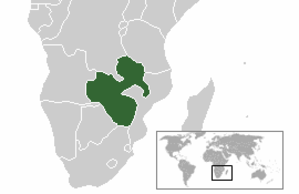
L’histoire de la Rhodésie du Sud correspond à la période durant laquelle le Zimbabwe actuel était une colonie britannique de 1890 jusqu'à l’indépendance du pays en 1980.
La fédération de Rhodésie et du Nyassaland ou fédération d'Afrique centrale regroupait les colonies du Nyassaland, de Rhodésie du Nord et de Rhodésie du Sud. Elle constituait une expérimentation coloniale mise au point par le Royaume-Uni pour développer économiquement cette région d'Afrique australe et retarder les volontés indépendantistes des Africains.
L'histoire de la Zambie, de l'ère préhistorique à l'ère médiévale, demeure encore assez mal connue. Si les recherches archéologiques contribuent à en faire l'un des berceaux de l'humanité et ont pu également attester de l'existence de royaumes anciens à partir du XIᵉ siècle, les faits avérés et datés ne remontent qu'aux années 1820.